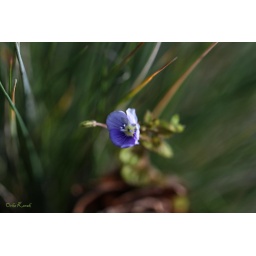
Tiny blue in the sea of grass 3